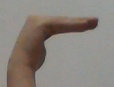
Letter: haa